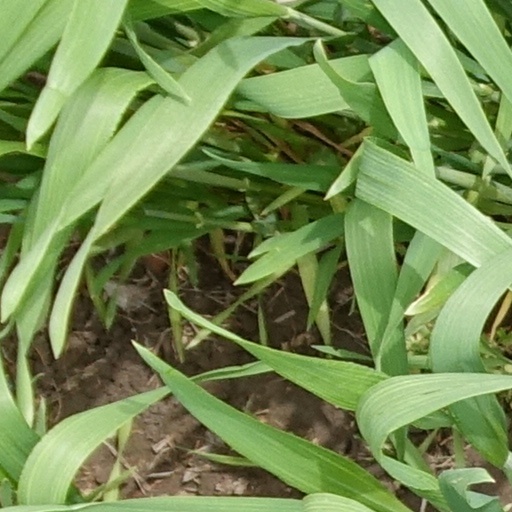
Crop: wheat